Southern Lurs

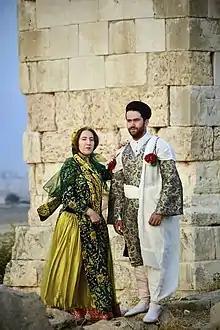
Southern Luri female and male constumes

Southern Luri is the southernmost section of Luri language. Luri is a Western Iranian language continuum spoken by the Lurs in Western Asia. Luri language forms three language groups known as Central Luri, Bakhtiari, and Southern Luri. The language is derived and descended from Pahlavi language and in comparison with other Iranian languages has been less affected by foreign invaders language e.g. Arabic and Turkic.